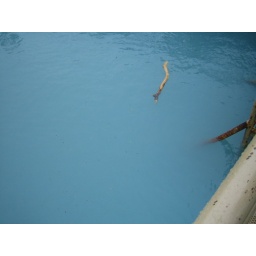
Weird blue water and ice - mica in suspension